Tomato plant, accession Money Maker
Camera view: bottom (45 deg); turntable rotation: 0 degrees
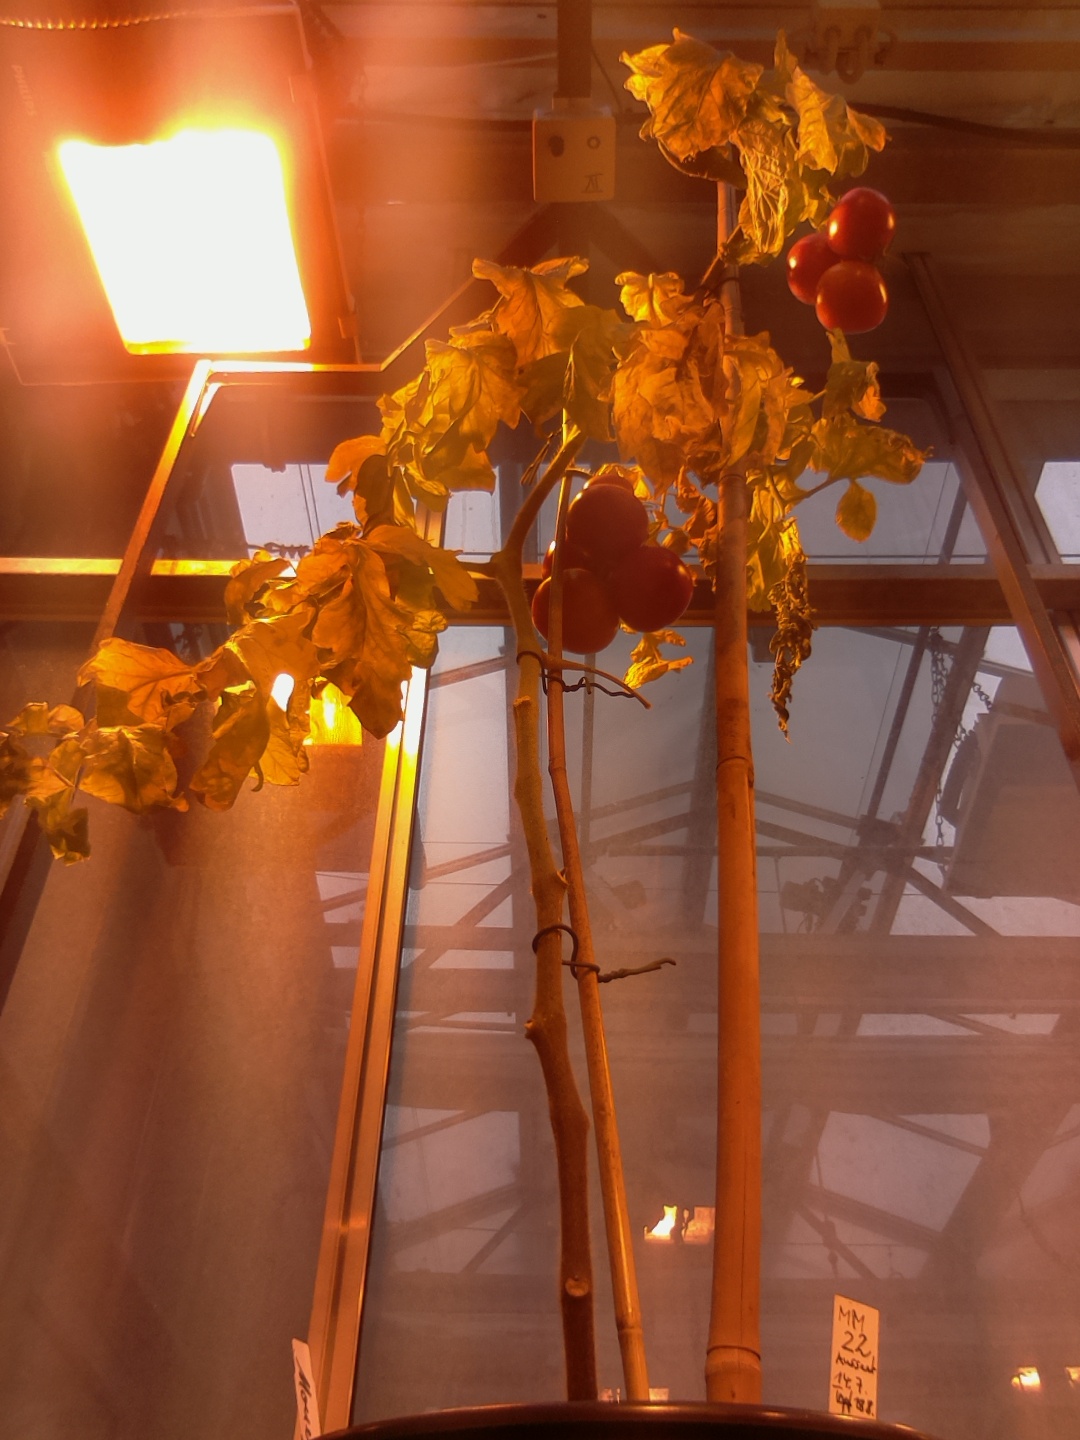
BBCH growth stage 88: 80%-90% of fruits show typical fully ripe color